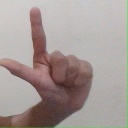
अक्षर: ल